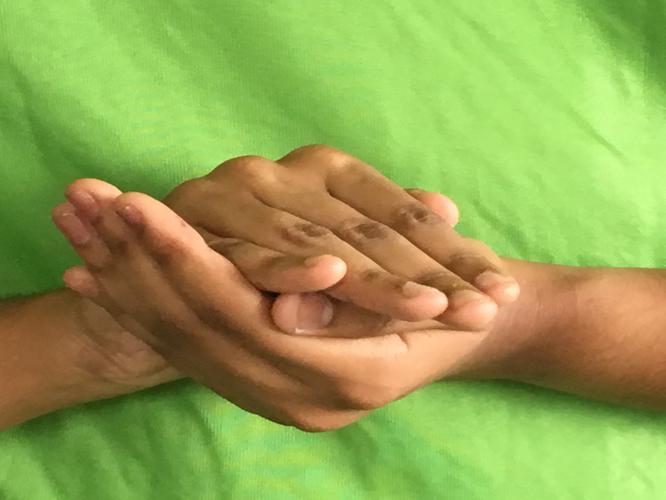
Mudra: Samputa
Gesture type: double_hand